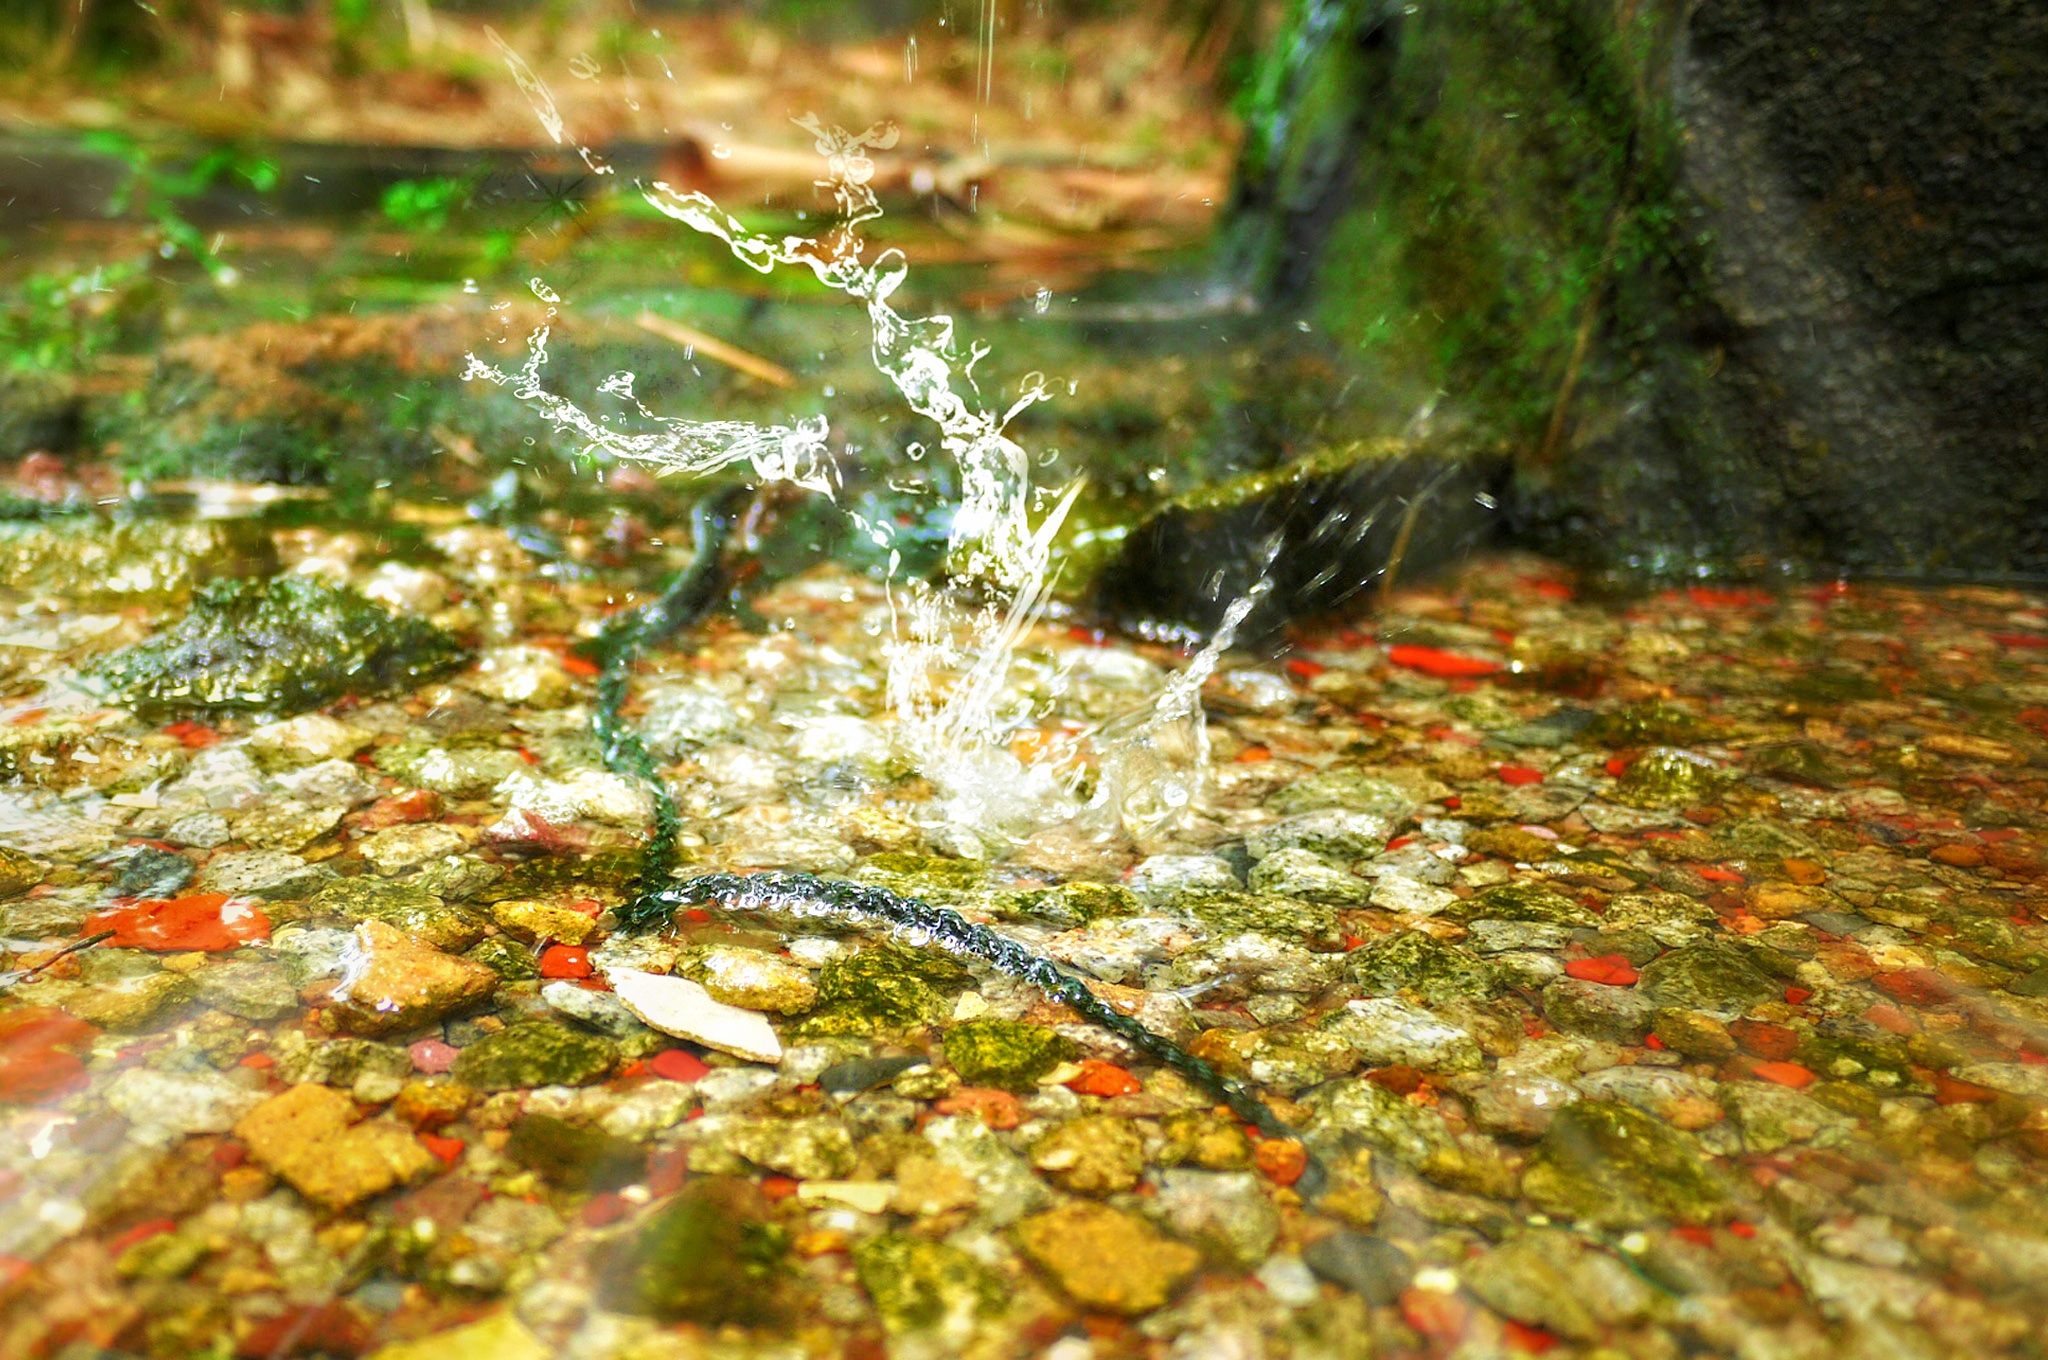
leaf, flower, moss, pond, wildlife, stream, biology, autumn, fauna, algae, marine biology